Religious policy of the Mughals after Akbar

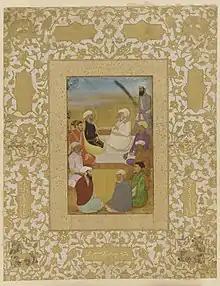
Dara Shikoh (with Mian Mir and Mullah Shah Badakhshi), ca. 1635

Shah Jahan joined neither of this religious current and while proclaiming the state to be an Islamic one, he never refrained from the liberal policies completely. He also took the form of a staunch Muslim emperor at times and it was witnessed during the Bundela rebellion, when Temple built by Vir Singh Bundela at Orchha was destroyed by the Mughal forces. Shah Jahan supported some of the wealthy Jain merchants and offered them land and other sort of assistance. Thus, Shantidas was granted land in Ahmedabad, where he built a temple. No step was taken to prohibit him from doing so until Aurangzeb was posted as a governor of Gujarat and the Temple was forcibly converted into a Mosque. Later, on a complaint made by Shantidas and due to a decree of a leading Qazi that banishing someone from his personal possession is against the Islamic jurisprudence, Shah Jahan restored the Temple to him.